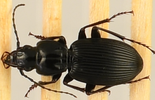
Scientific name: Pterostichus lachrymosus
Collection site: Mountain Lake Biological Station NEON (MLBS), plot MLBS_008